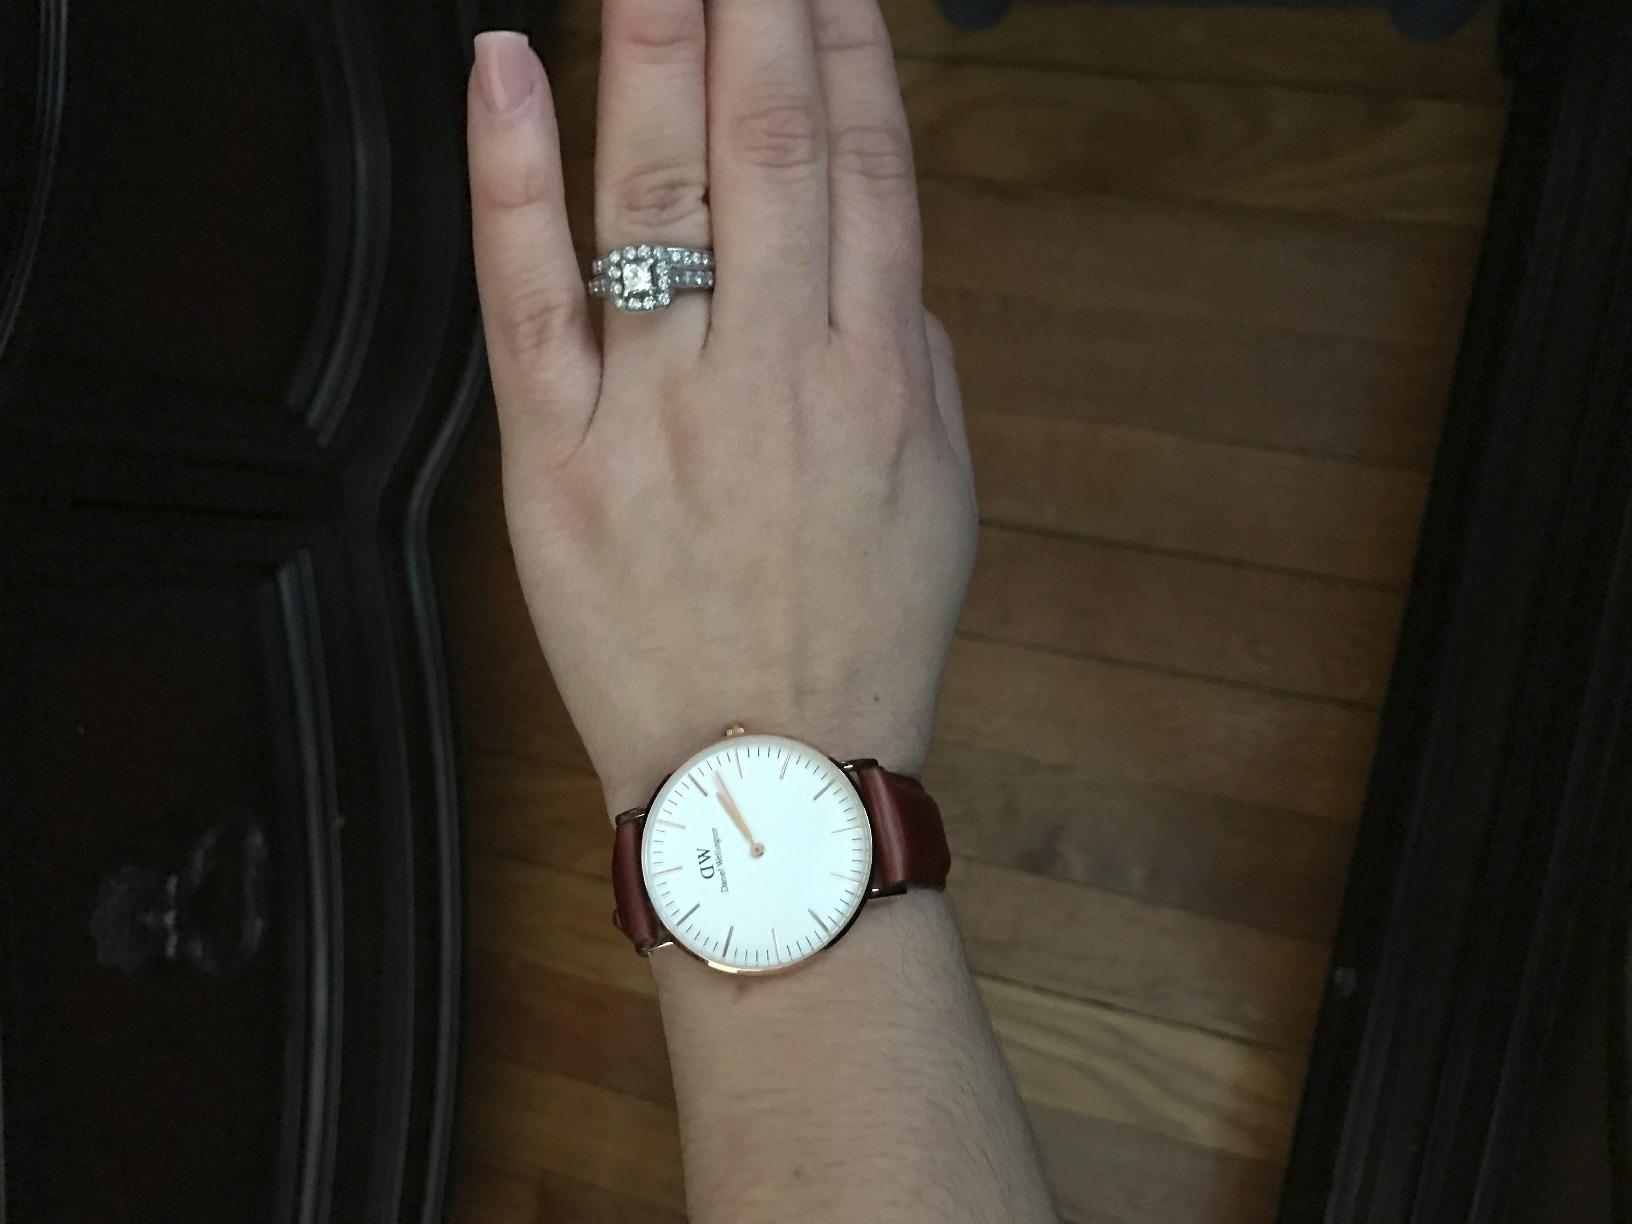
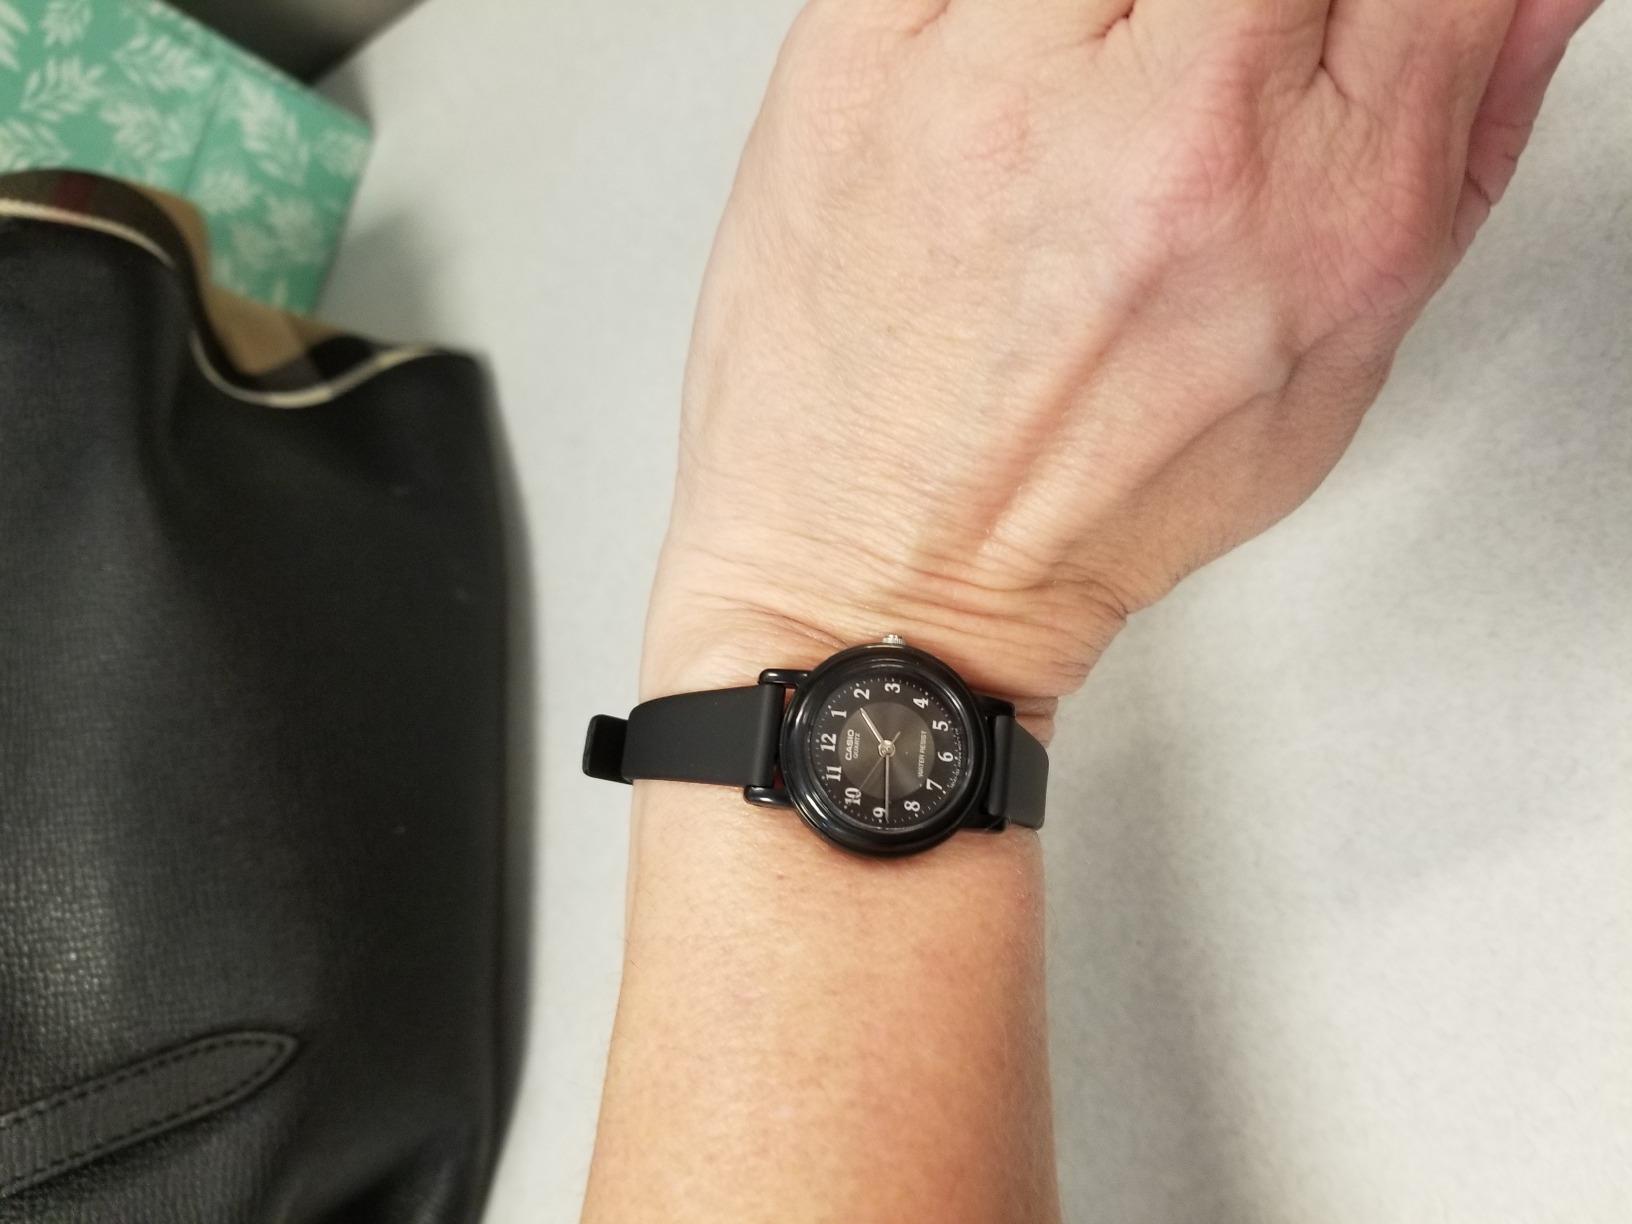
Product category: accessories_watch
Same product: no